Birmingham Museum of Art

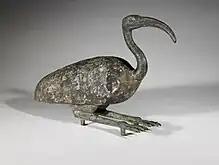
A Late Period sculpture of an ibis from Ancient Egypt's Twenty-sixth Dynasty, 664–332 BC

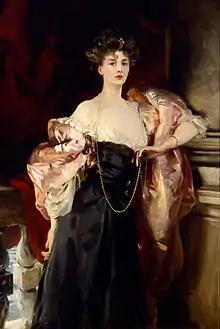
John Singer Sargent's "Portrait of Helen Vincent, Viscountess D'Abernon" from 1904 AD

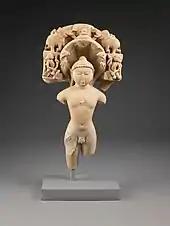
Carving of Parshvanatha, India, 950 CE

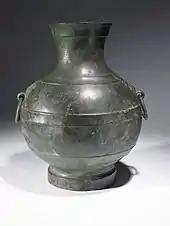
A Chinese wine vessel (hu) from 350 BC

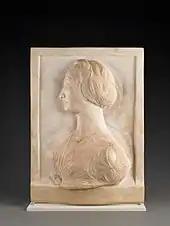
Mino da Fiesole's "Profile of a Young Woman", from 1455 to 1460 AD

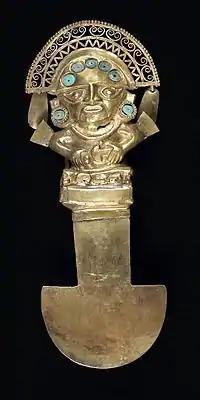
A ceremonial knife (tumi) from the Sican culture of Peru, dating between 900 and 1100 AD

The museum's growing collection of nearly 2,000 objects is derived from the major culture groups of sub-Saharan Africa and dates from the 12th century to the present. The collection features figure sculpture, masks, ritual objects, furniture and household and utilitarian objects, textiles, ceramics and metal arts, with an Egyptian false door, Yoruba mask, Benin bronze hip pendant, and a divination portrait of a king from Dahomey.